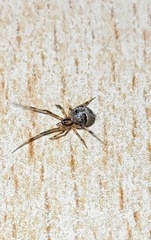
Species: Parasteatoda_tepidariorum